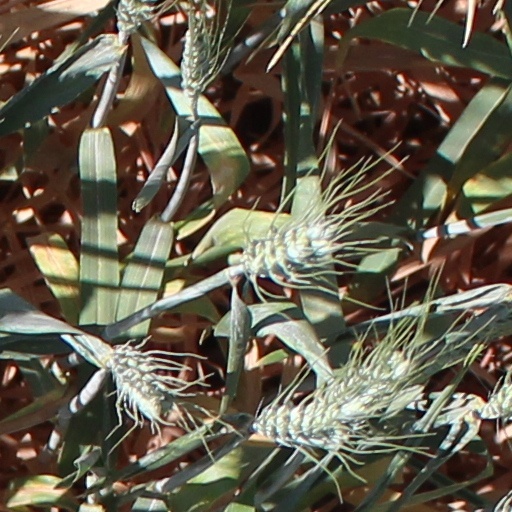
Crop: wheat